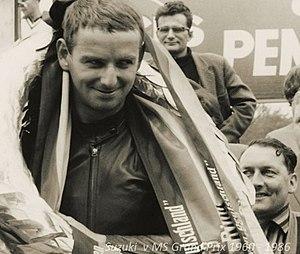
Ernst Degner, né Ernst Eugen Wotzlawek, né le 22 septembre 1931 à Gleiwitz devenue Gliwice polonaise et mort le 10 septembre 1983 à Arona était un pilote de vitesse moto est-allemand.